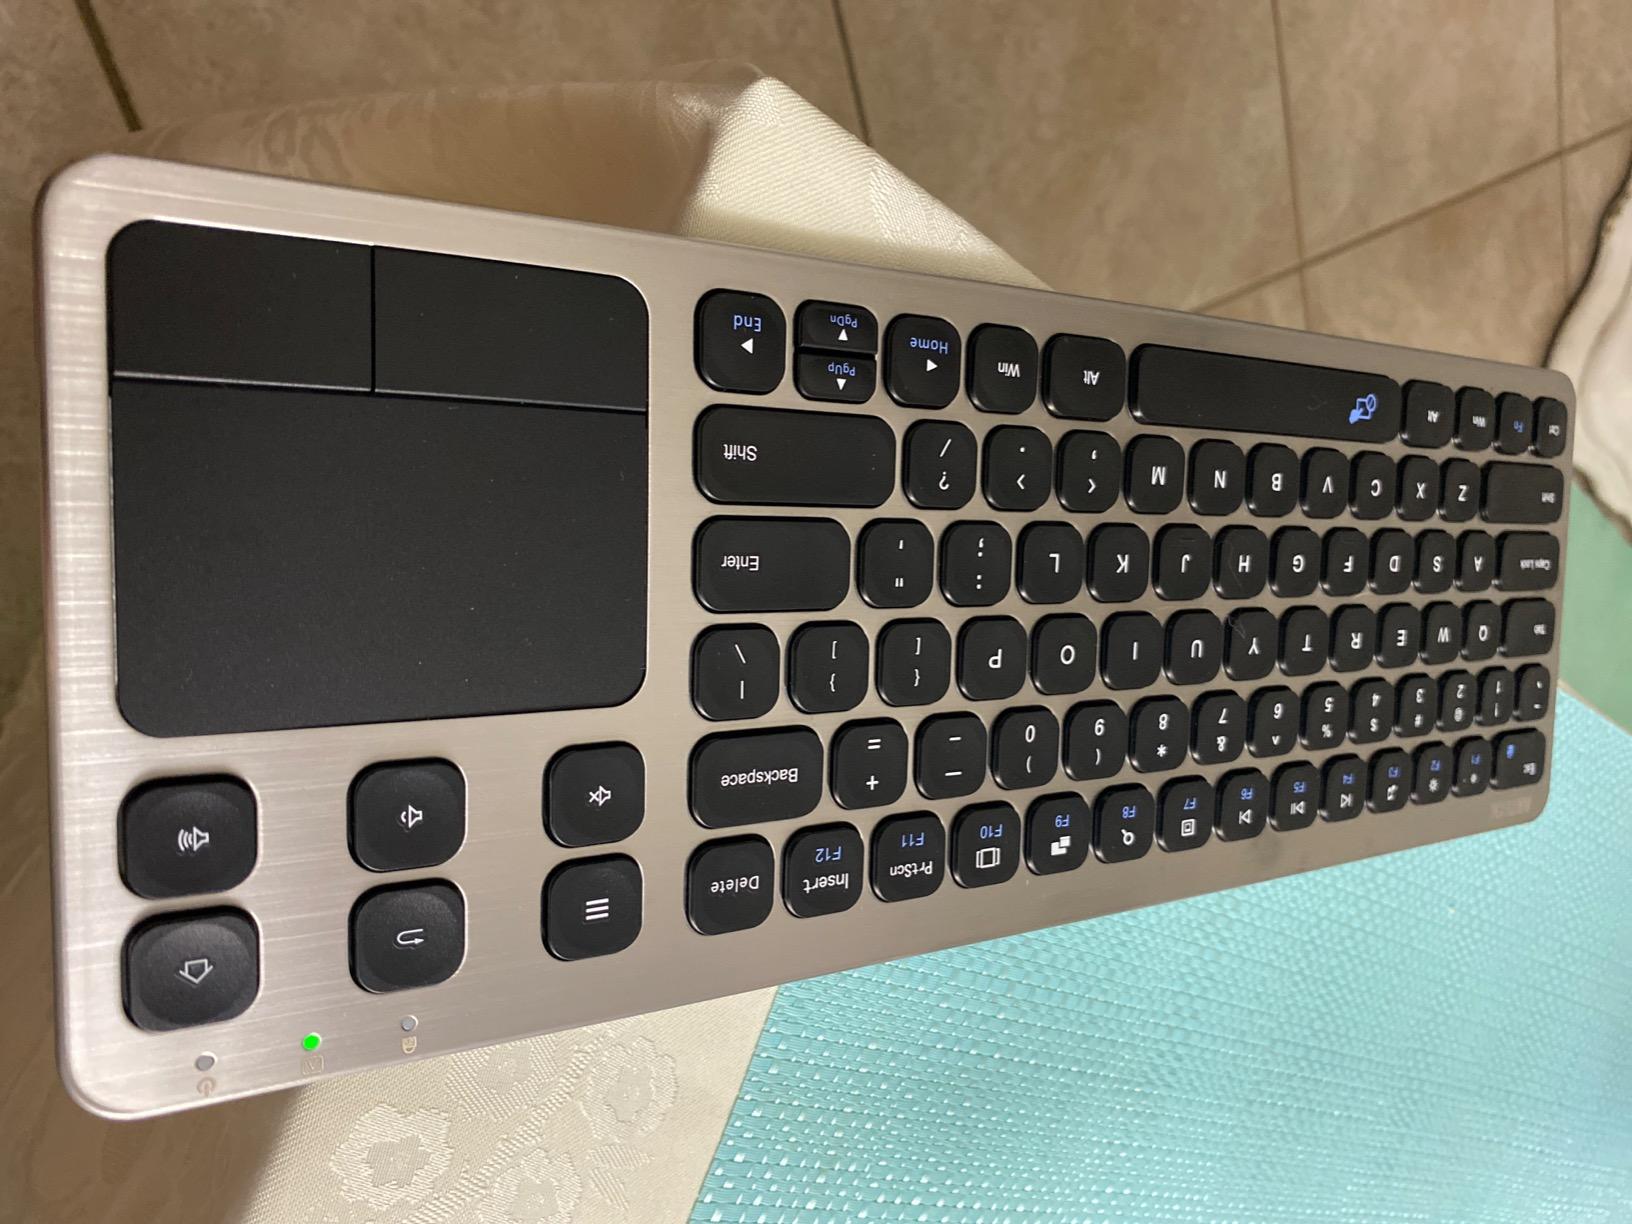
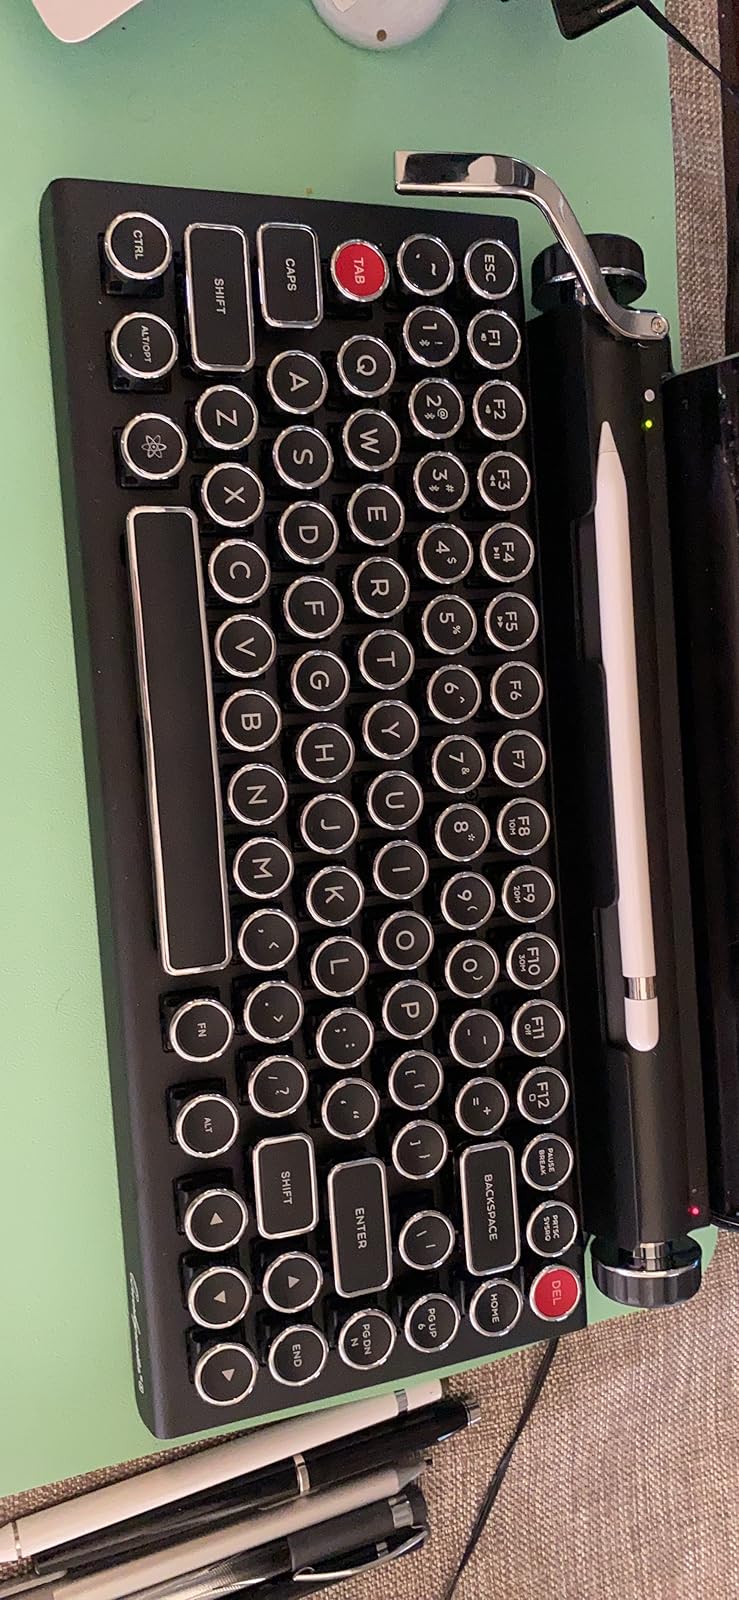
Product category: keyboard
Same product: no